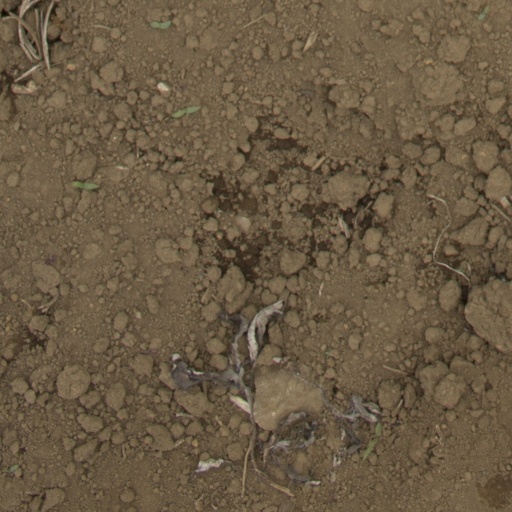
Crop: Jerusalem artichoke